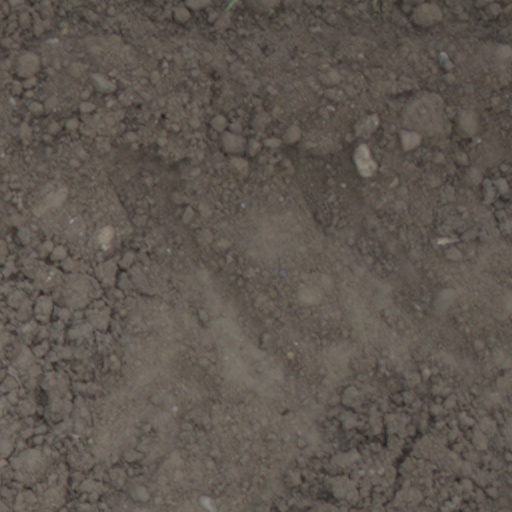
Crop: wheat